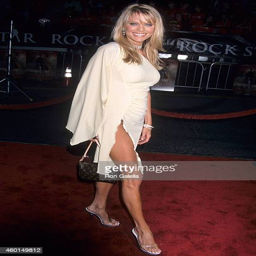
model attends the westwood premiere